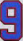
Number: 9